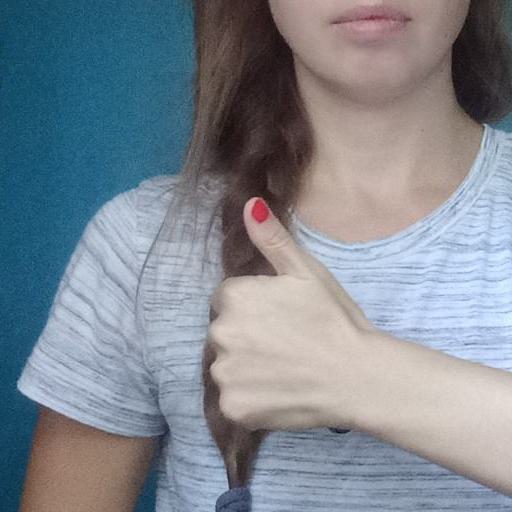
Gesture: like